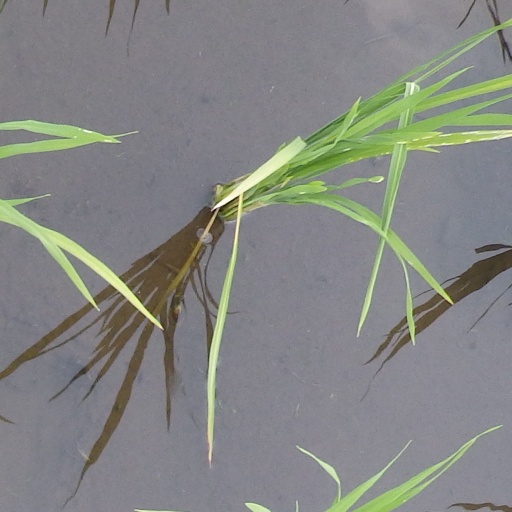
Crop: rice